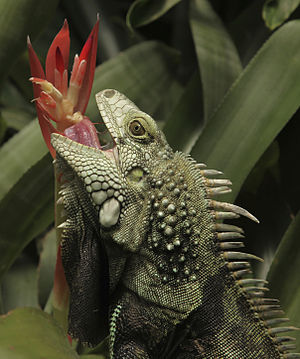
Grøn leguan / Galleri
Grøn leguan kan leve op til 20 år eller mere og bliver 180 til 200 cm lang. Som fuldvoksen kan vægten komme op på 5 til 6 kg. Den findes i Mellem- og Sydamerika, samt på de Vestindiske Øer. Leguanen er et vekselvarmt dyr, og det at den er afhængig af omgivelsernes temperatur, da den ikke er i stand til selv at varme kroppen tilstrækkeligt op. Derfor ses den tit liggende i solen, hvor den varmer sig.